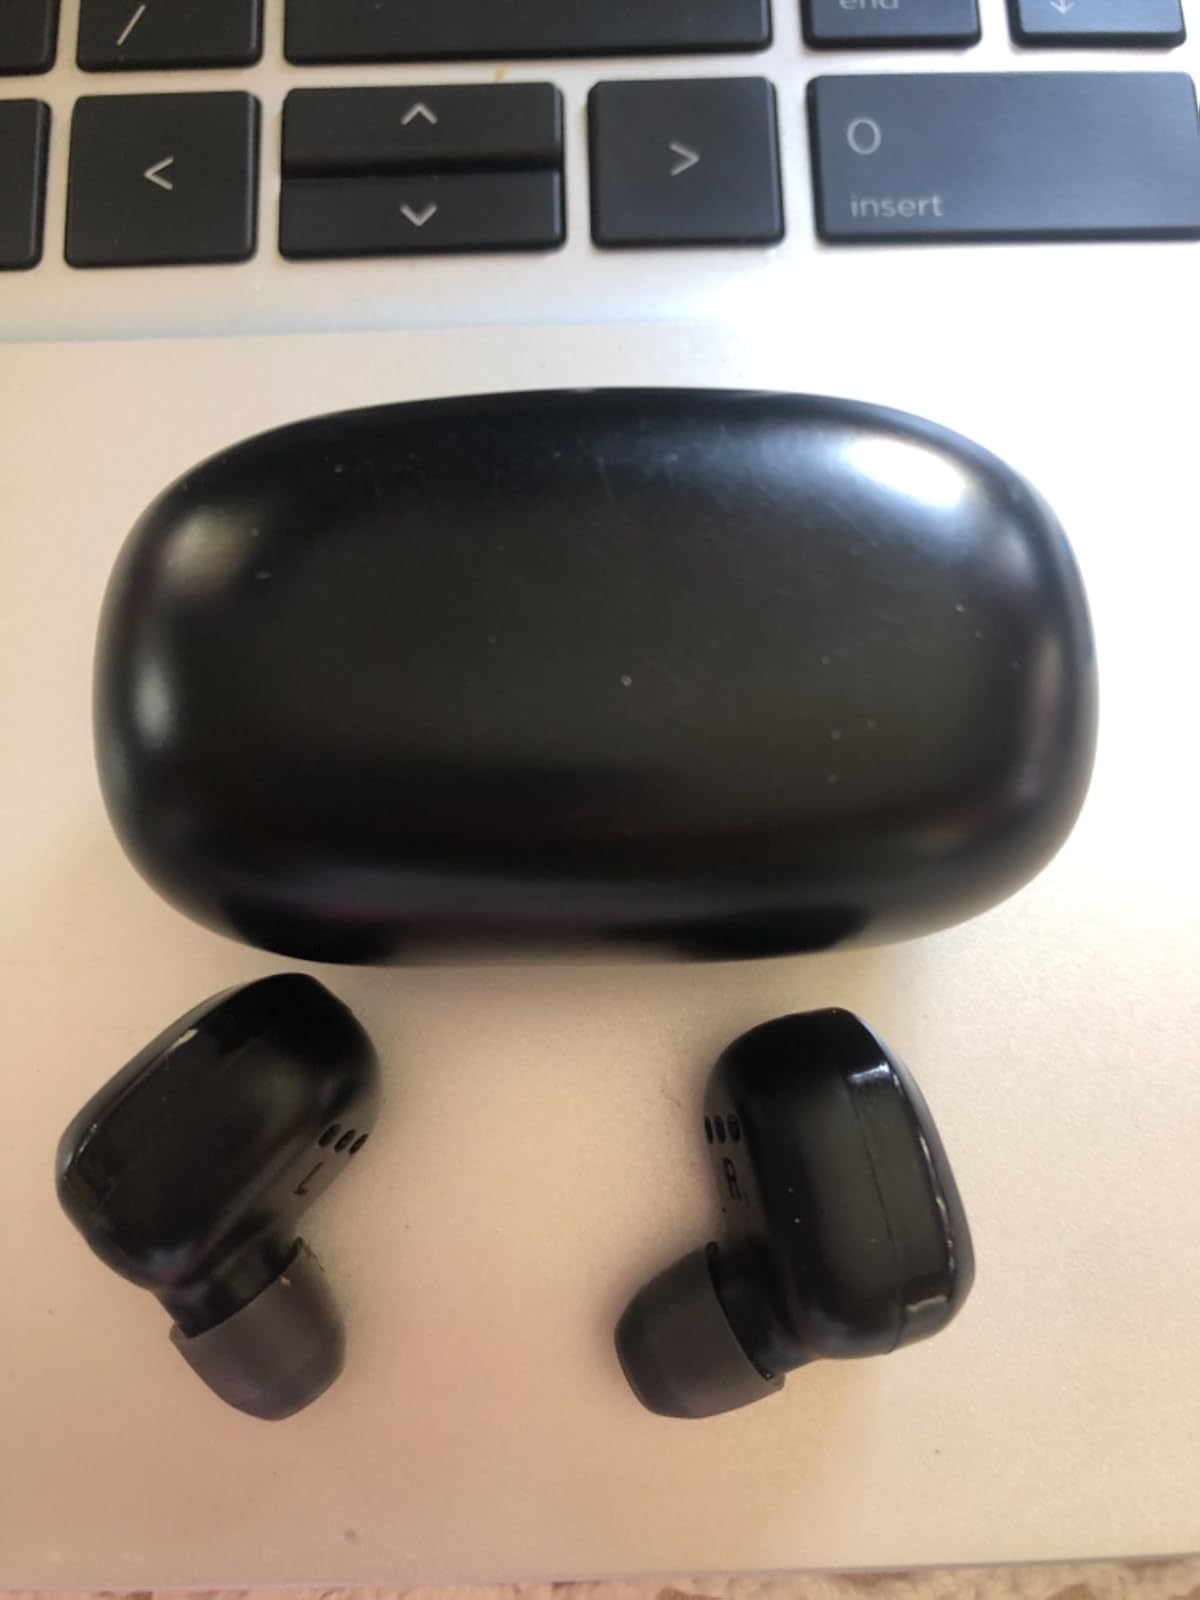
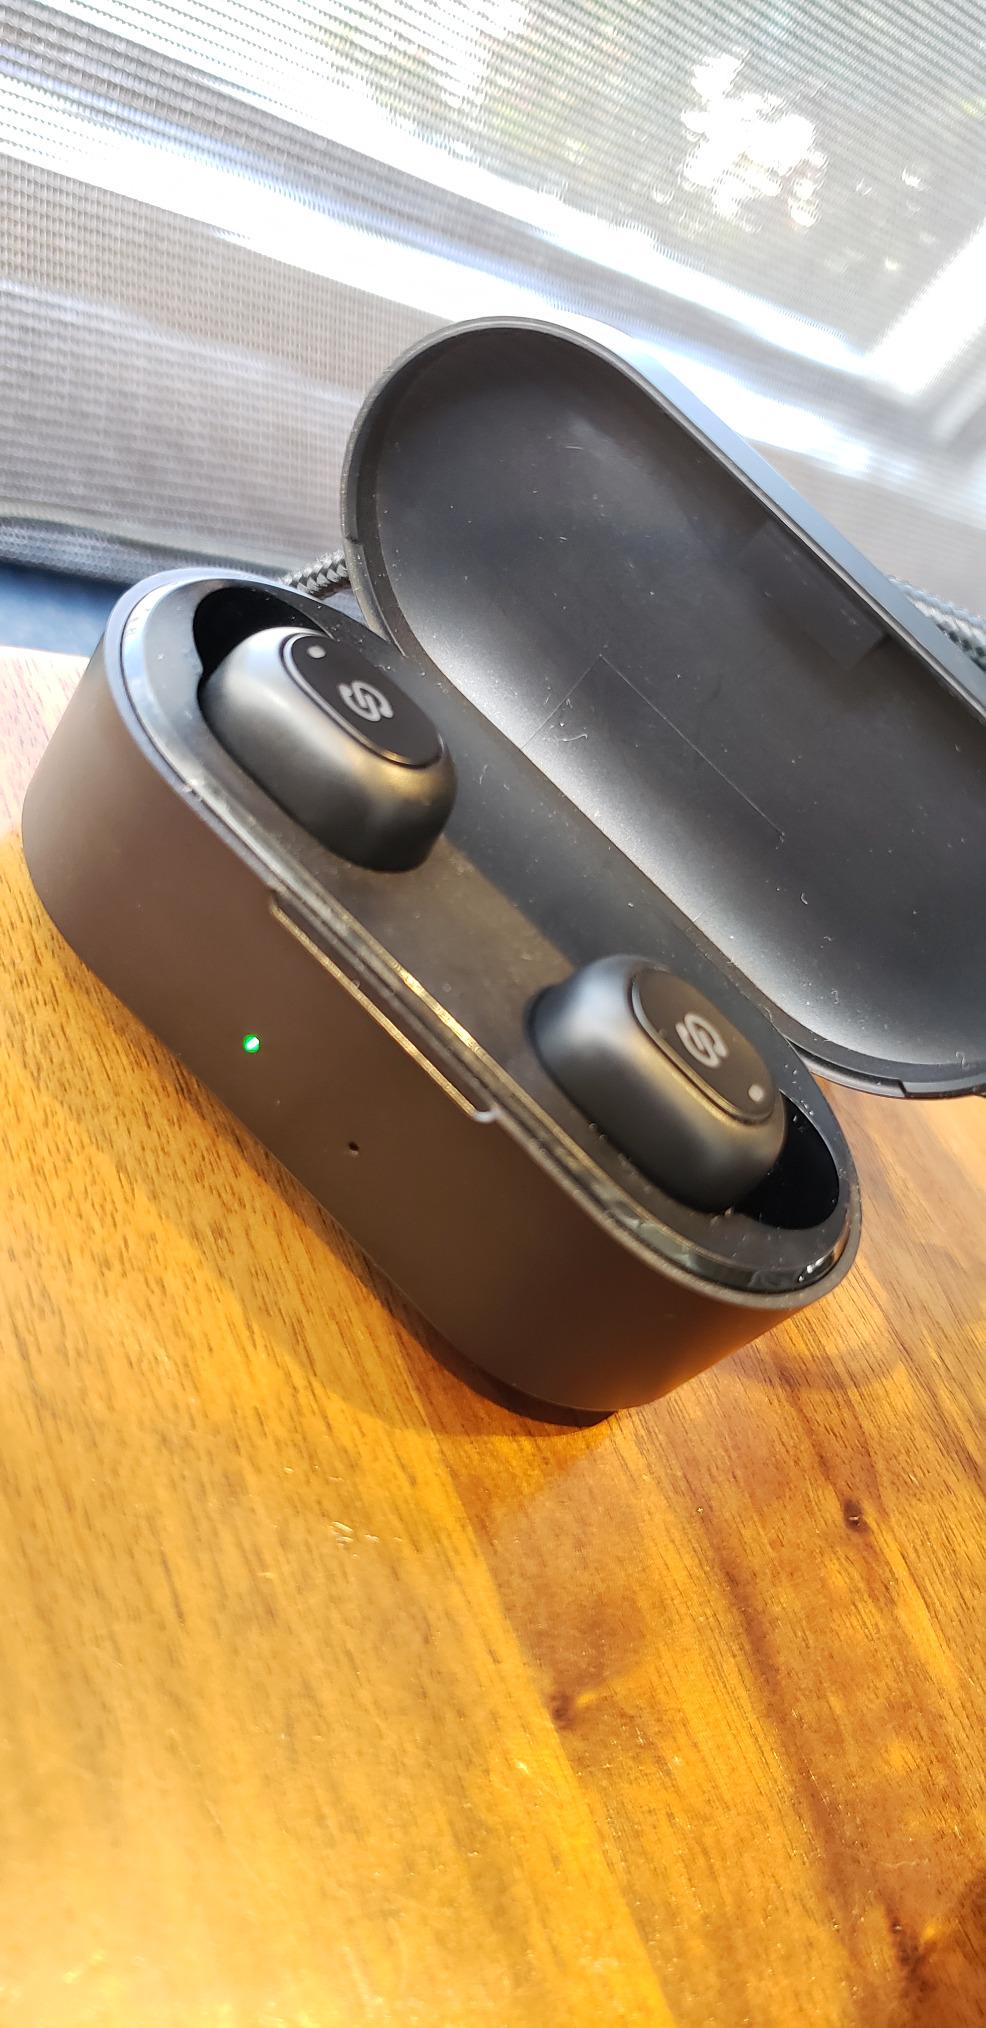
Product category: earbuds
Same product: no